1840 Fiji expedition

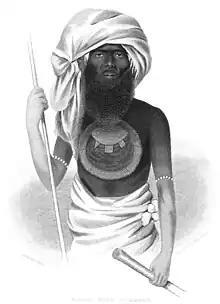
"Ratu" Tanoa Visawaqa (drawing by Alfred Thomas Agate, US Exploring Expedition)

Now that the Antarctic discoveries were finished, Wilkes' fleet traveled to Sydney, Australia, then to the Bay of Islands, New Zealand, and finally they rendezvoused at Tongatapu, in Tonga, and prepared for their next mission in Fiji. Wilkes had already had his four ships refitted at Sydney. His current fleet at the time of the Fiji expedition consisted of Wilkes' flagship the USS "Vincennes" (sloop-of-war, 780 tons, 18 guns), the USS "Peacock" (sloop-of-war, 650 tons, 22 guns), the USS "Porpoise" (brig, 230 tons, 10 guns), and the USS "Flying Fish" (schooner, 96 tons, 2 guns). Furthermore, Wilkes had at least a dozen gigs, cutters, and whaleboats prepared for travel against the hazardous reefs. Each of the vessels were given surveying equipment and a supply of forward mounted blunderbusses, and a number of them were furnished with congreve rocket artillery frames.Wilkes believed he was going to lose at least two ships and his officers wrote their wills to their loved ones for fear at the prospect of being shipwrecked or cannibalized.